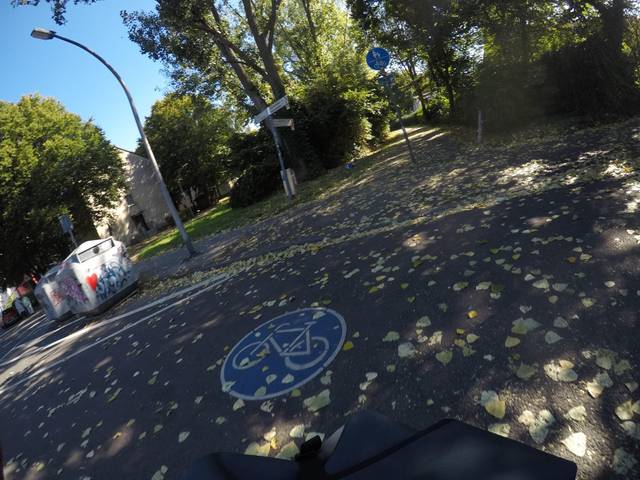
Region: Germany
Coordinates: 50.903, 6.925